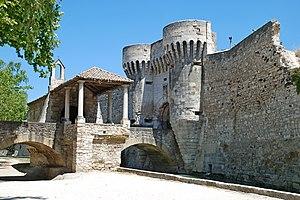
France - Provence - Vaucluse - Pernes-les-Fontaines - Chapelle et porte Notre-Dame
La Porte Notre-Dame est une porte de ville fortifiée située à Pernes-les-Fontaines dans le département français de Vaucluse en région Provence-Alpes-Côte d'Azur, sur le territoire de l'ancien État du Comtat Venaissin.
L'église Notre-Dame-de-Nazareth est une église d'origine romane située à Pernes-les-Fontaines dans le département français de Vaucluse en région Provence-Alpes-Côte d'Azur.